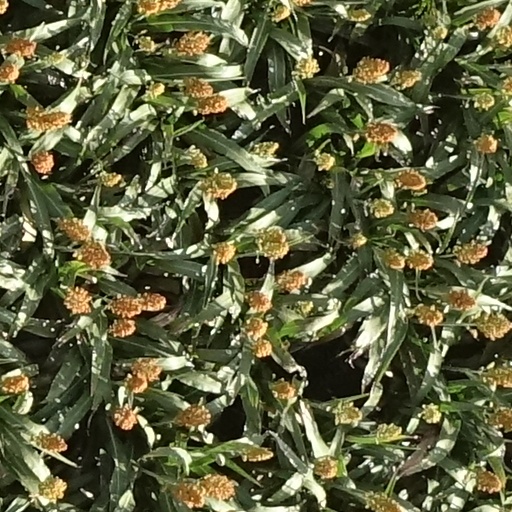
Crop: sorghum